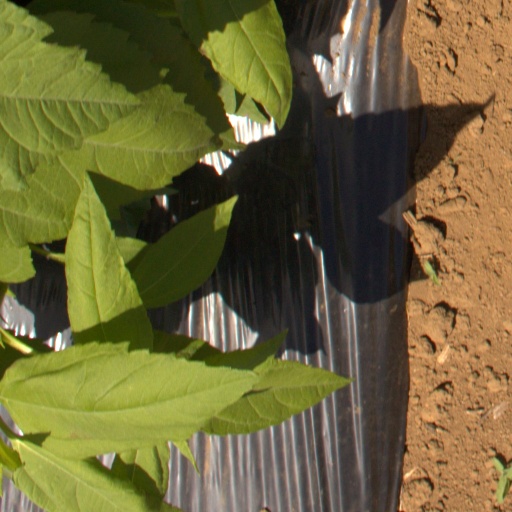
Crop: Jerusalem artichoke